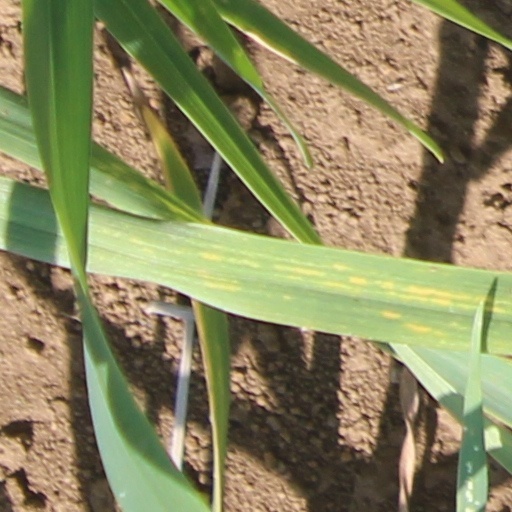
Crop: wheat